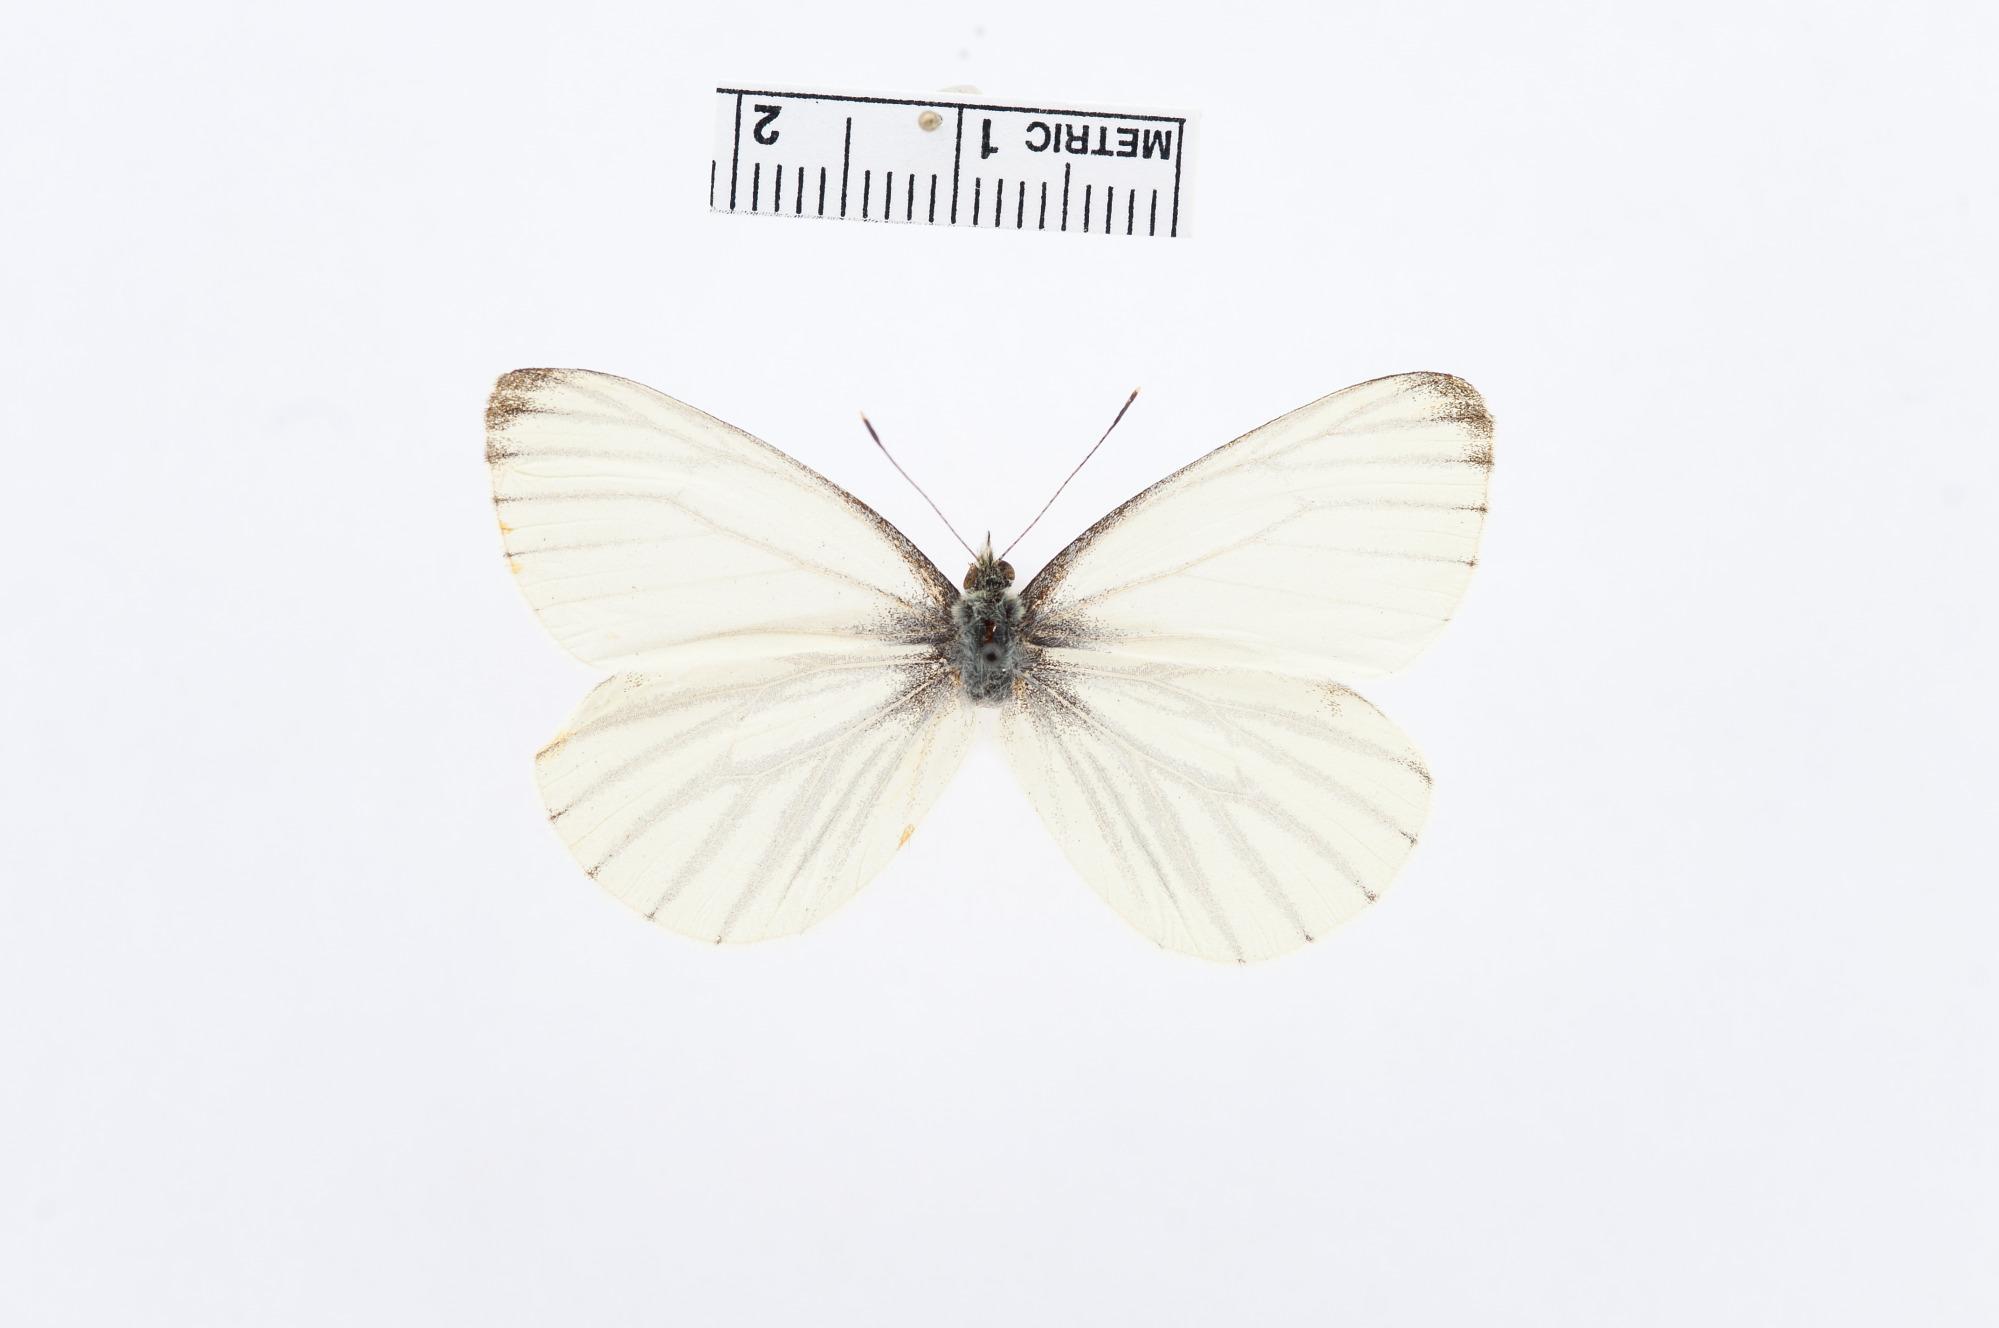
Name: Pieris napi pseudonapi
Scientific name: Pieris napi pseudonapi Barnes & McDunnough, 1916
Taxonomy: Animalia, Arthropoda, Insecta, Lepidoptera, Pieridae, Pierinae
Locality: Silverton, Colorado, United States